2000 Football League First Division play-off final

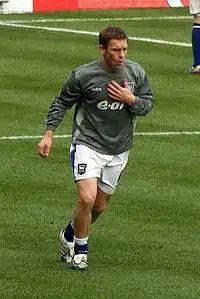
Richard Naylor warming up for Ipswich in 2008.

Ipswich kicked off and immediately sought to press Barnsley, with David Johnson making a heavy challenge on goalkeeper Kevin Miller but injuring himself in the process. After just five minutes, an own goal from Ipswich's goalkeeper Richard Wright put the Yorkshire club ahead: a Craig Hignett strike from rebounded off the bar, hit Wright on the arm and was deflected into the net. Ipswich's first shot came on nine minutes from Mark Venus and gradually the East Anglian side regained confidence. The teams exchanged challenges and chances until, in the twenty-second minute of the game, Johnson was replaced by substitute Richard Naylor. Barnsley's Hignett struck a shot in the 25th minute which passed narrowly outside the post with opposition goalkeeper Wright beaten, and two minutes later a shot from Ipswich's Matt Holland was blocked for a corner. Played to the far post by Jim Magilton, the ball was headed past Miller by Ipswich's 36-year-old defender Tony Mowbray to level the score. The goal sparked a period of Ipswich dominance with attempts from Holland and Naylor being saved by Miller. One minute before half-time, Richard Wright's challenge on Hignett was deemed a penalty: Darren Barnard stepped up to take the kick which Wright saved to his right and the half ended 1–1.